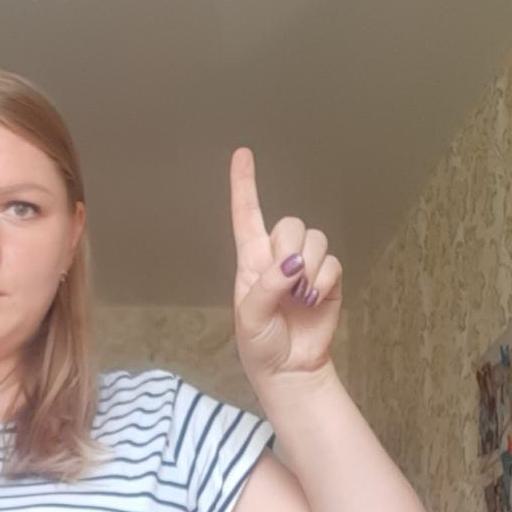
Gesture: one